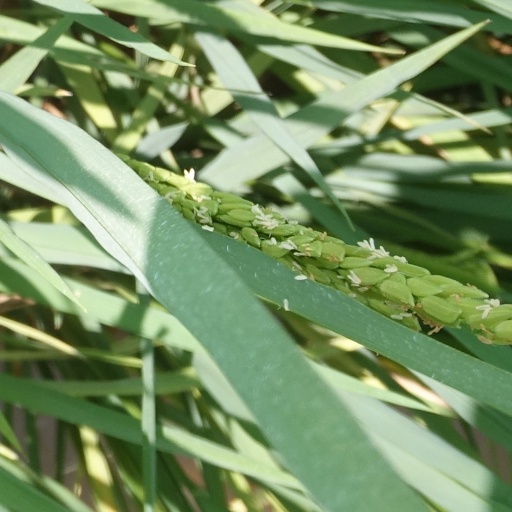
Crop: rice